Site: brandenburg
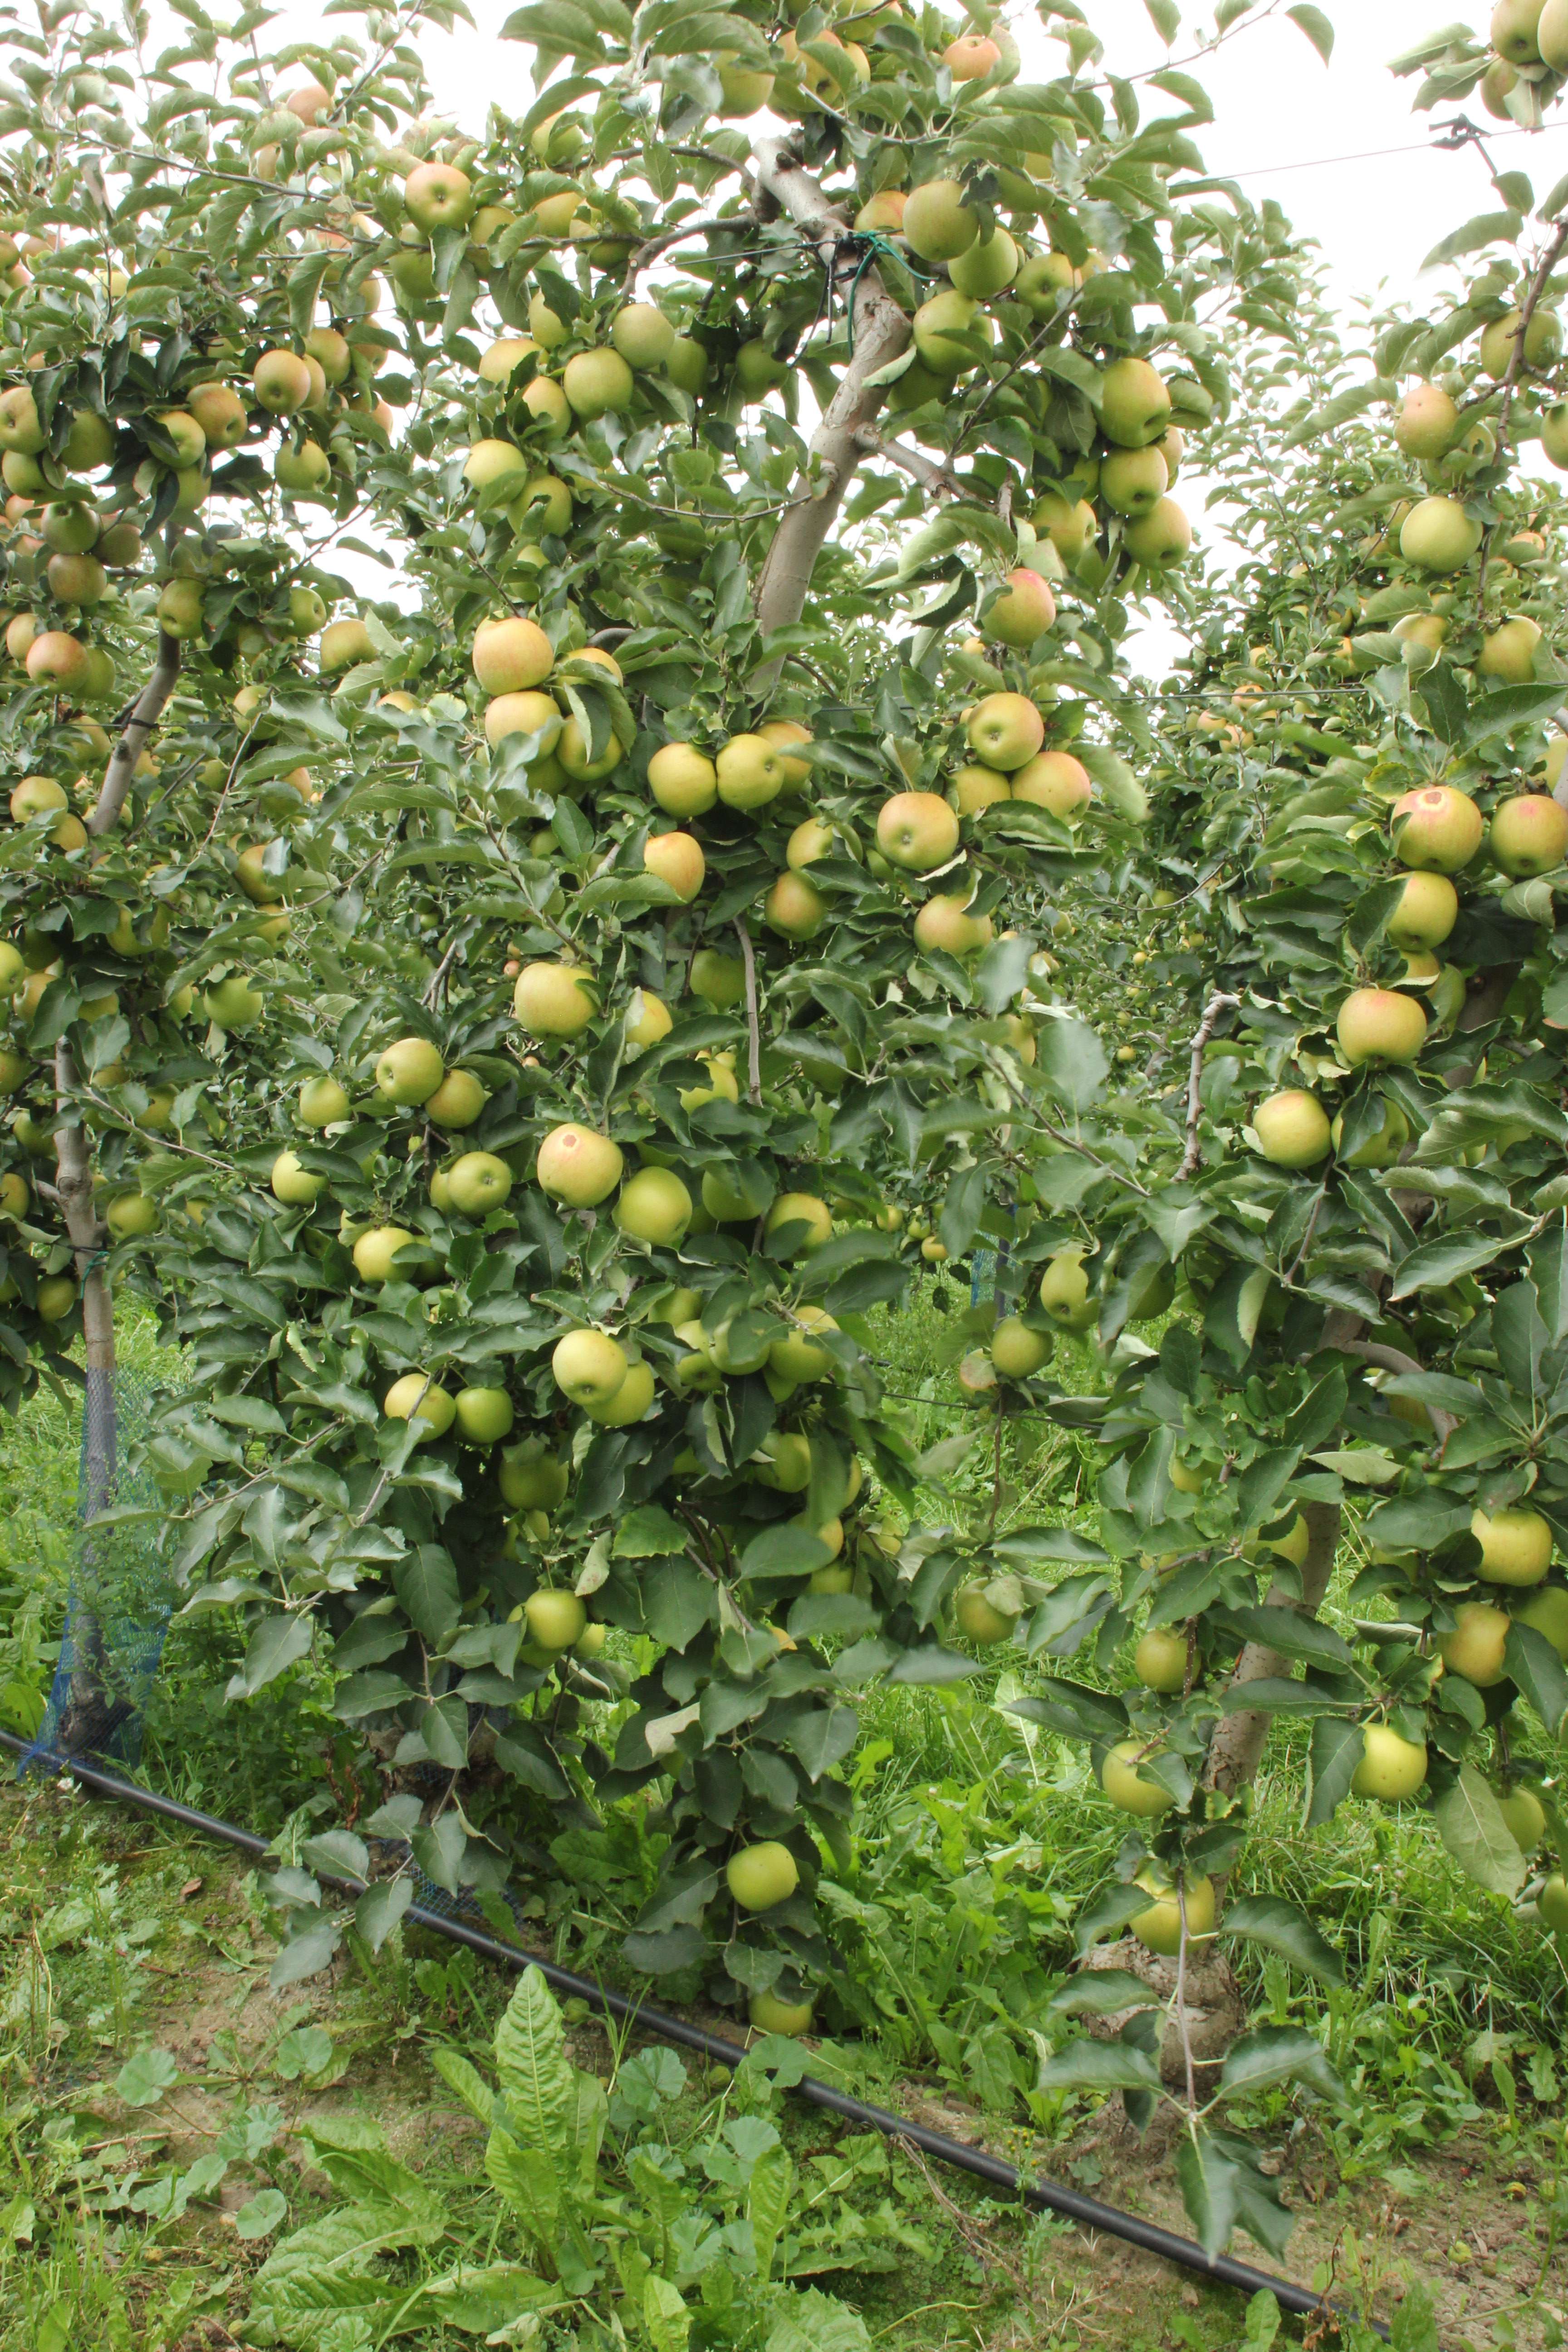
Growth stage (BBCH 87): Maturity of fruit and seed